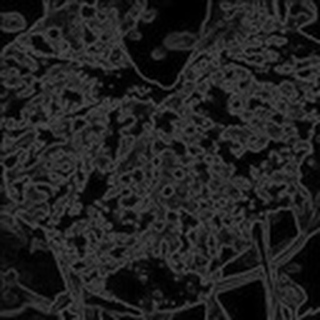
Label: cotton_powdery_mildew